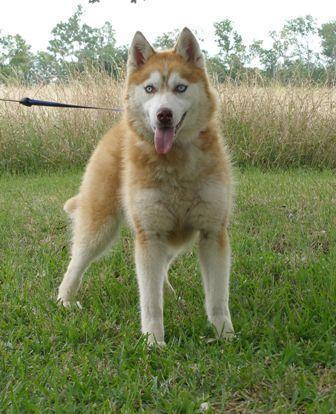
Eskimo_dog